John Payne (poet)

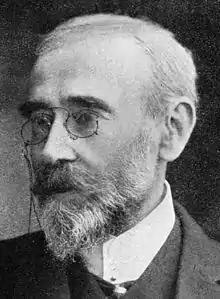
A photograph of John Payne, 1904

John Payne (23 August 1842 – 11 February 1916) was an English poet and translator. Initially he pursued a legal career and had associated with Dante Gabriel Rossetti. Later he became involved with limited edition publishing and the Villon Society.